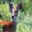
Label: deer